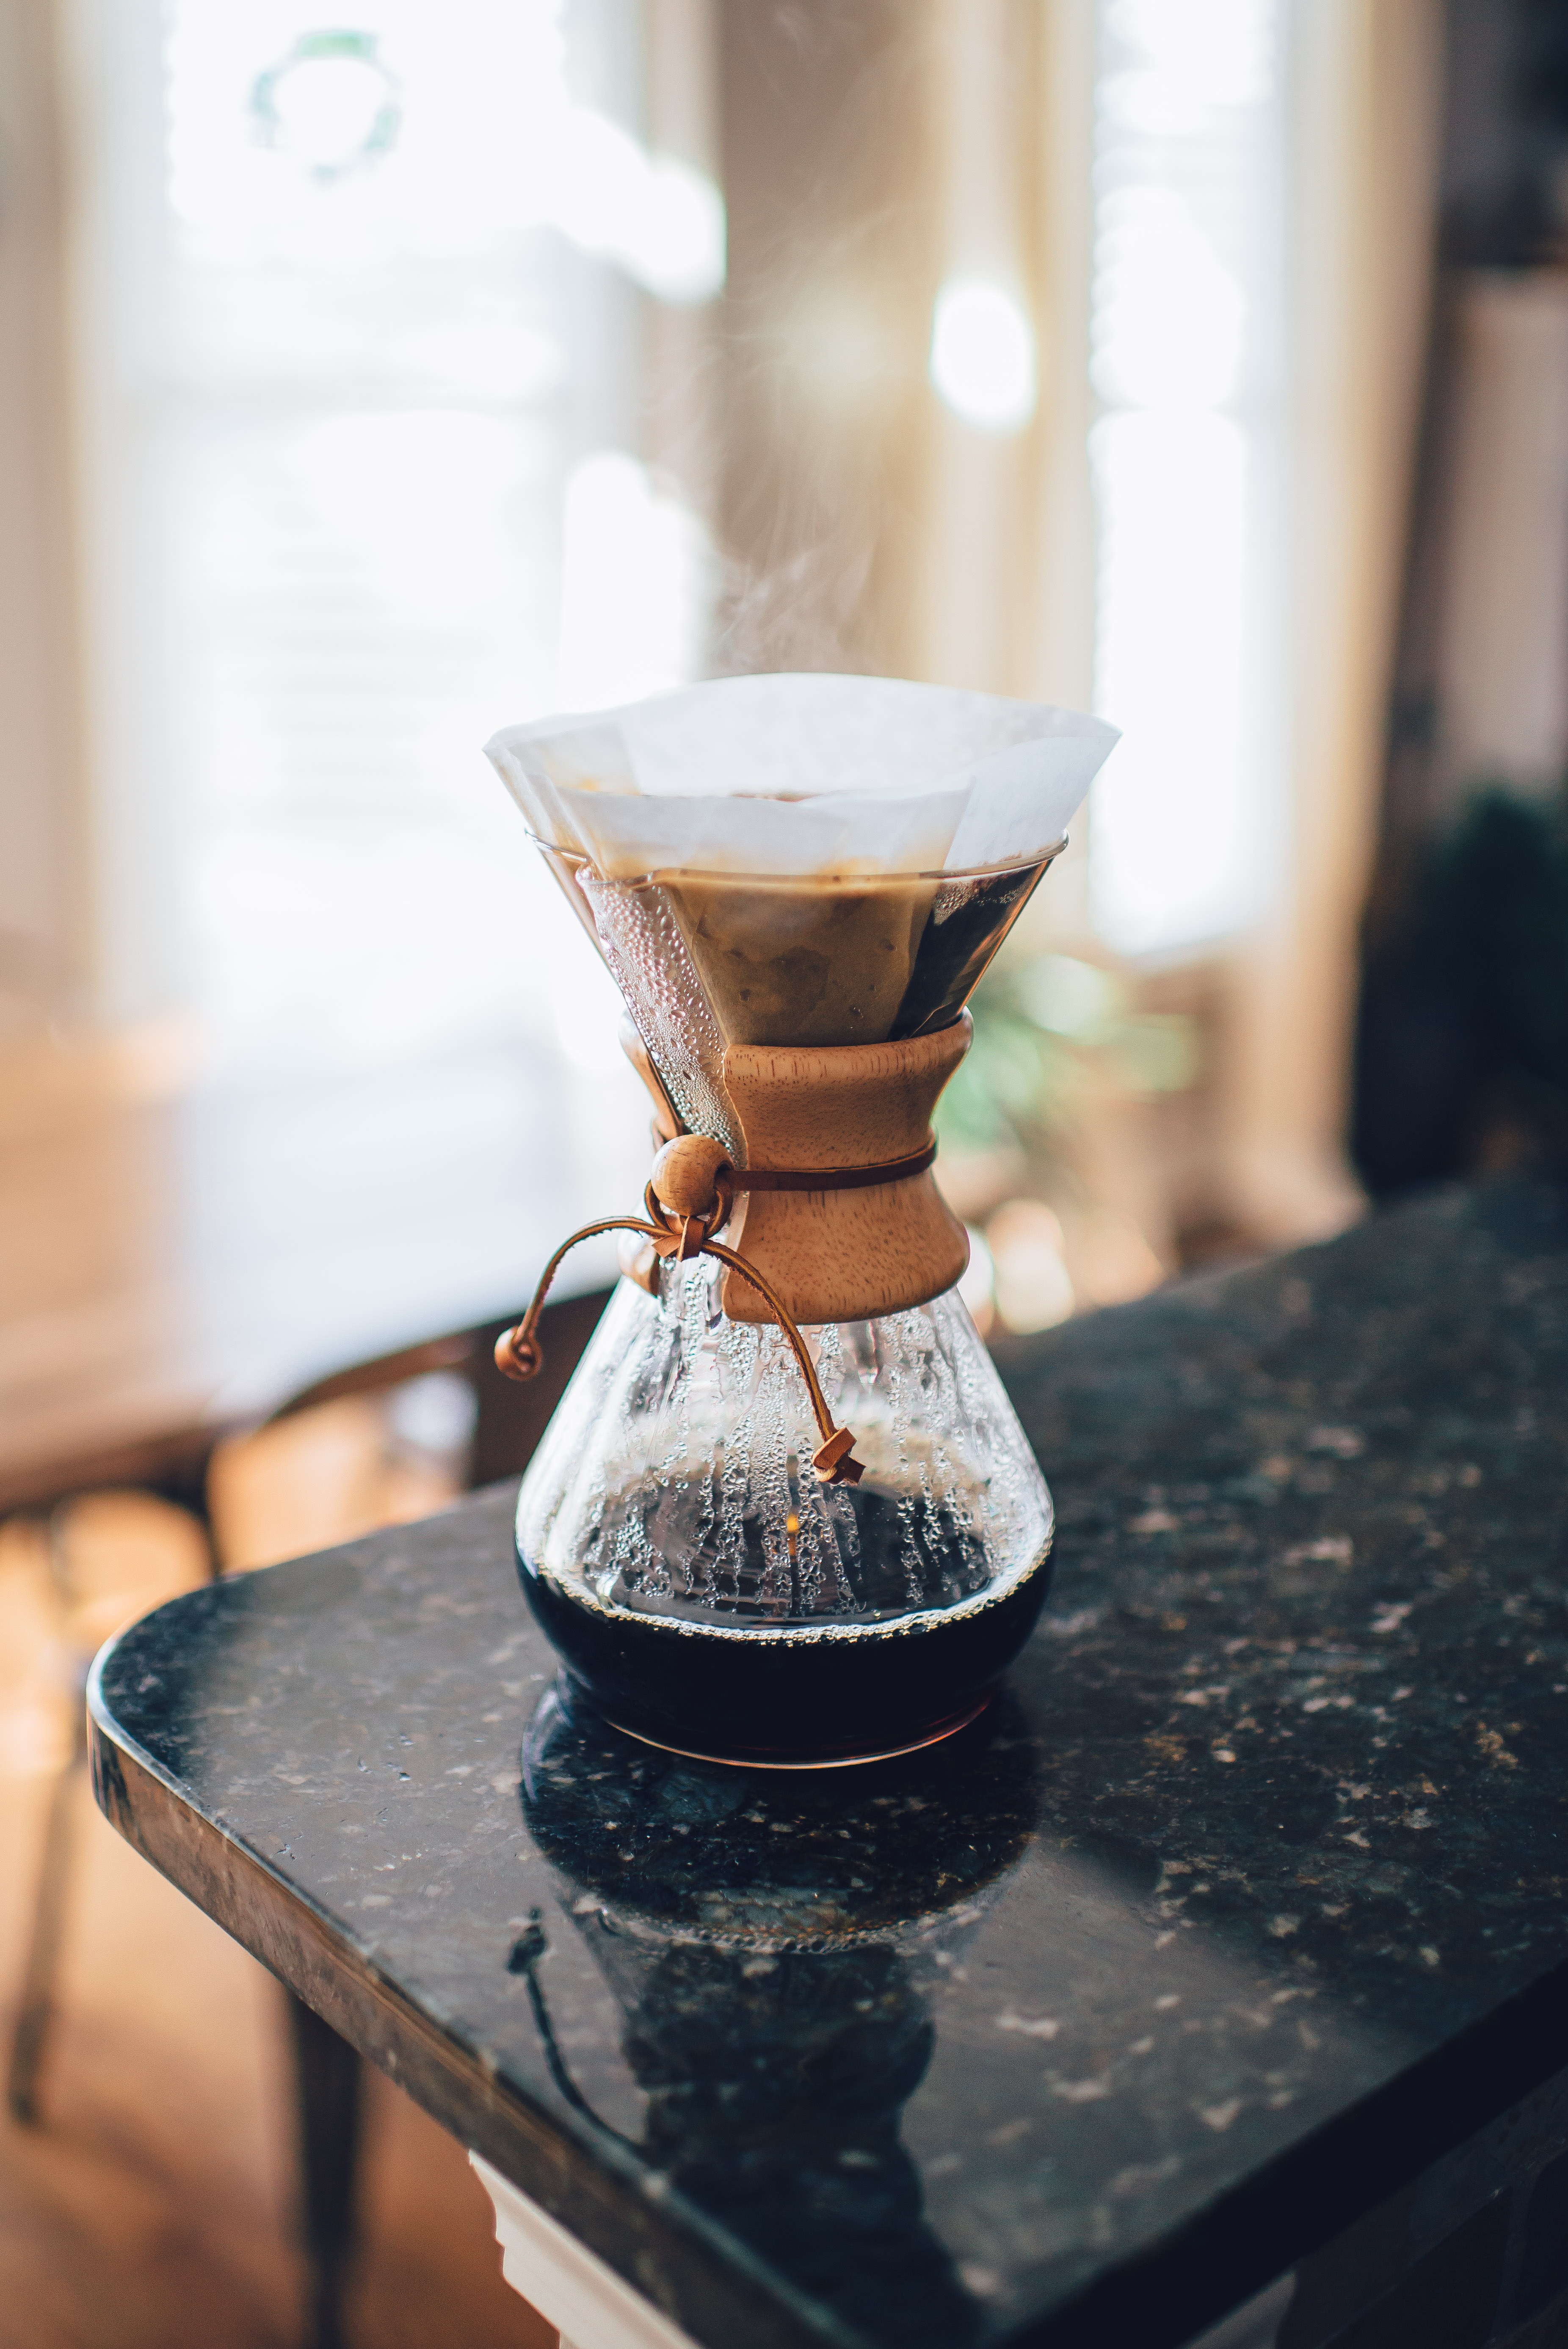
table, coffee, wood, tea, glass, restaurant, dark, bar, cup, food, drink, blue, breakfast, chocolate, milk, espresso, lighting, still life, caffeine, sugar, hot